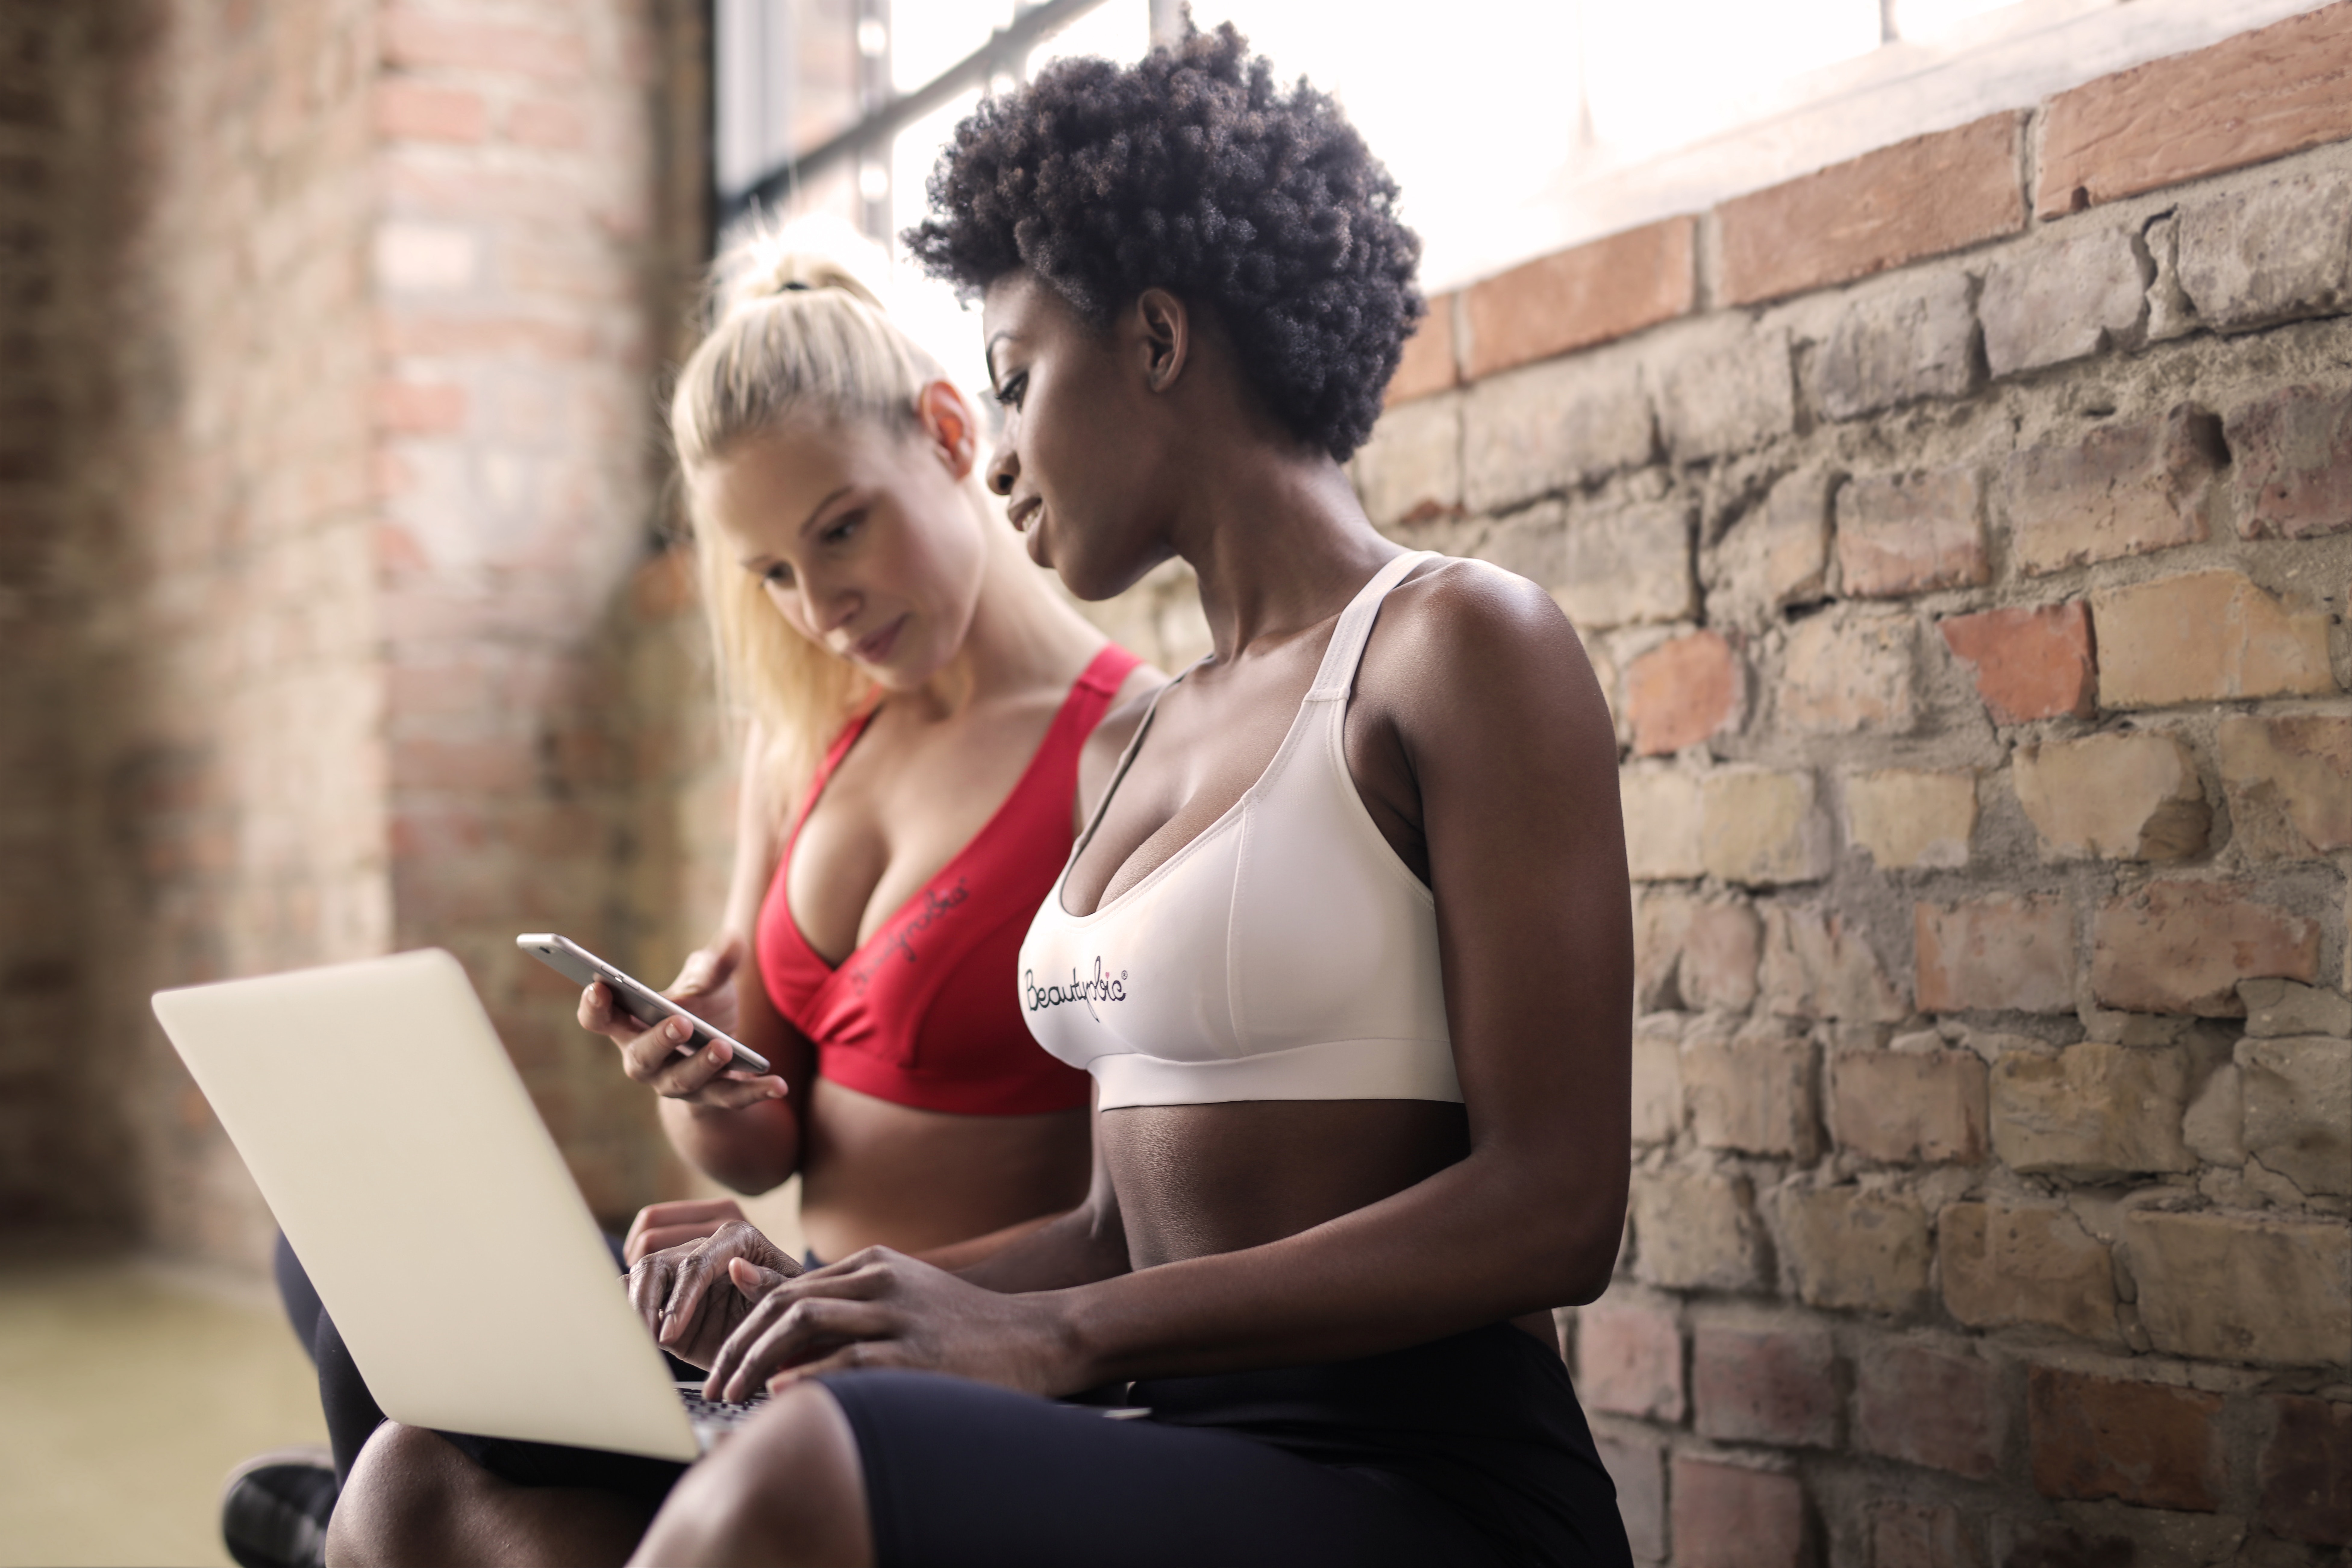
reading, romance, technology, sitting, photography, leisure, love